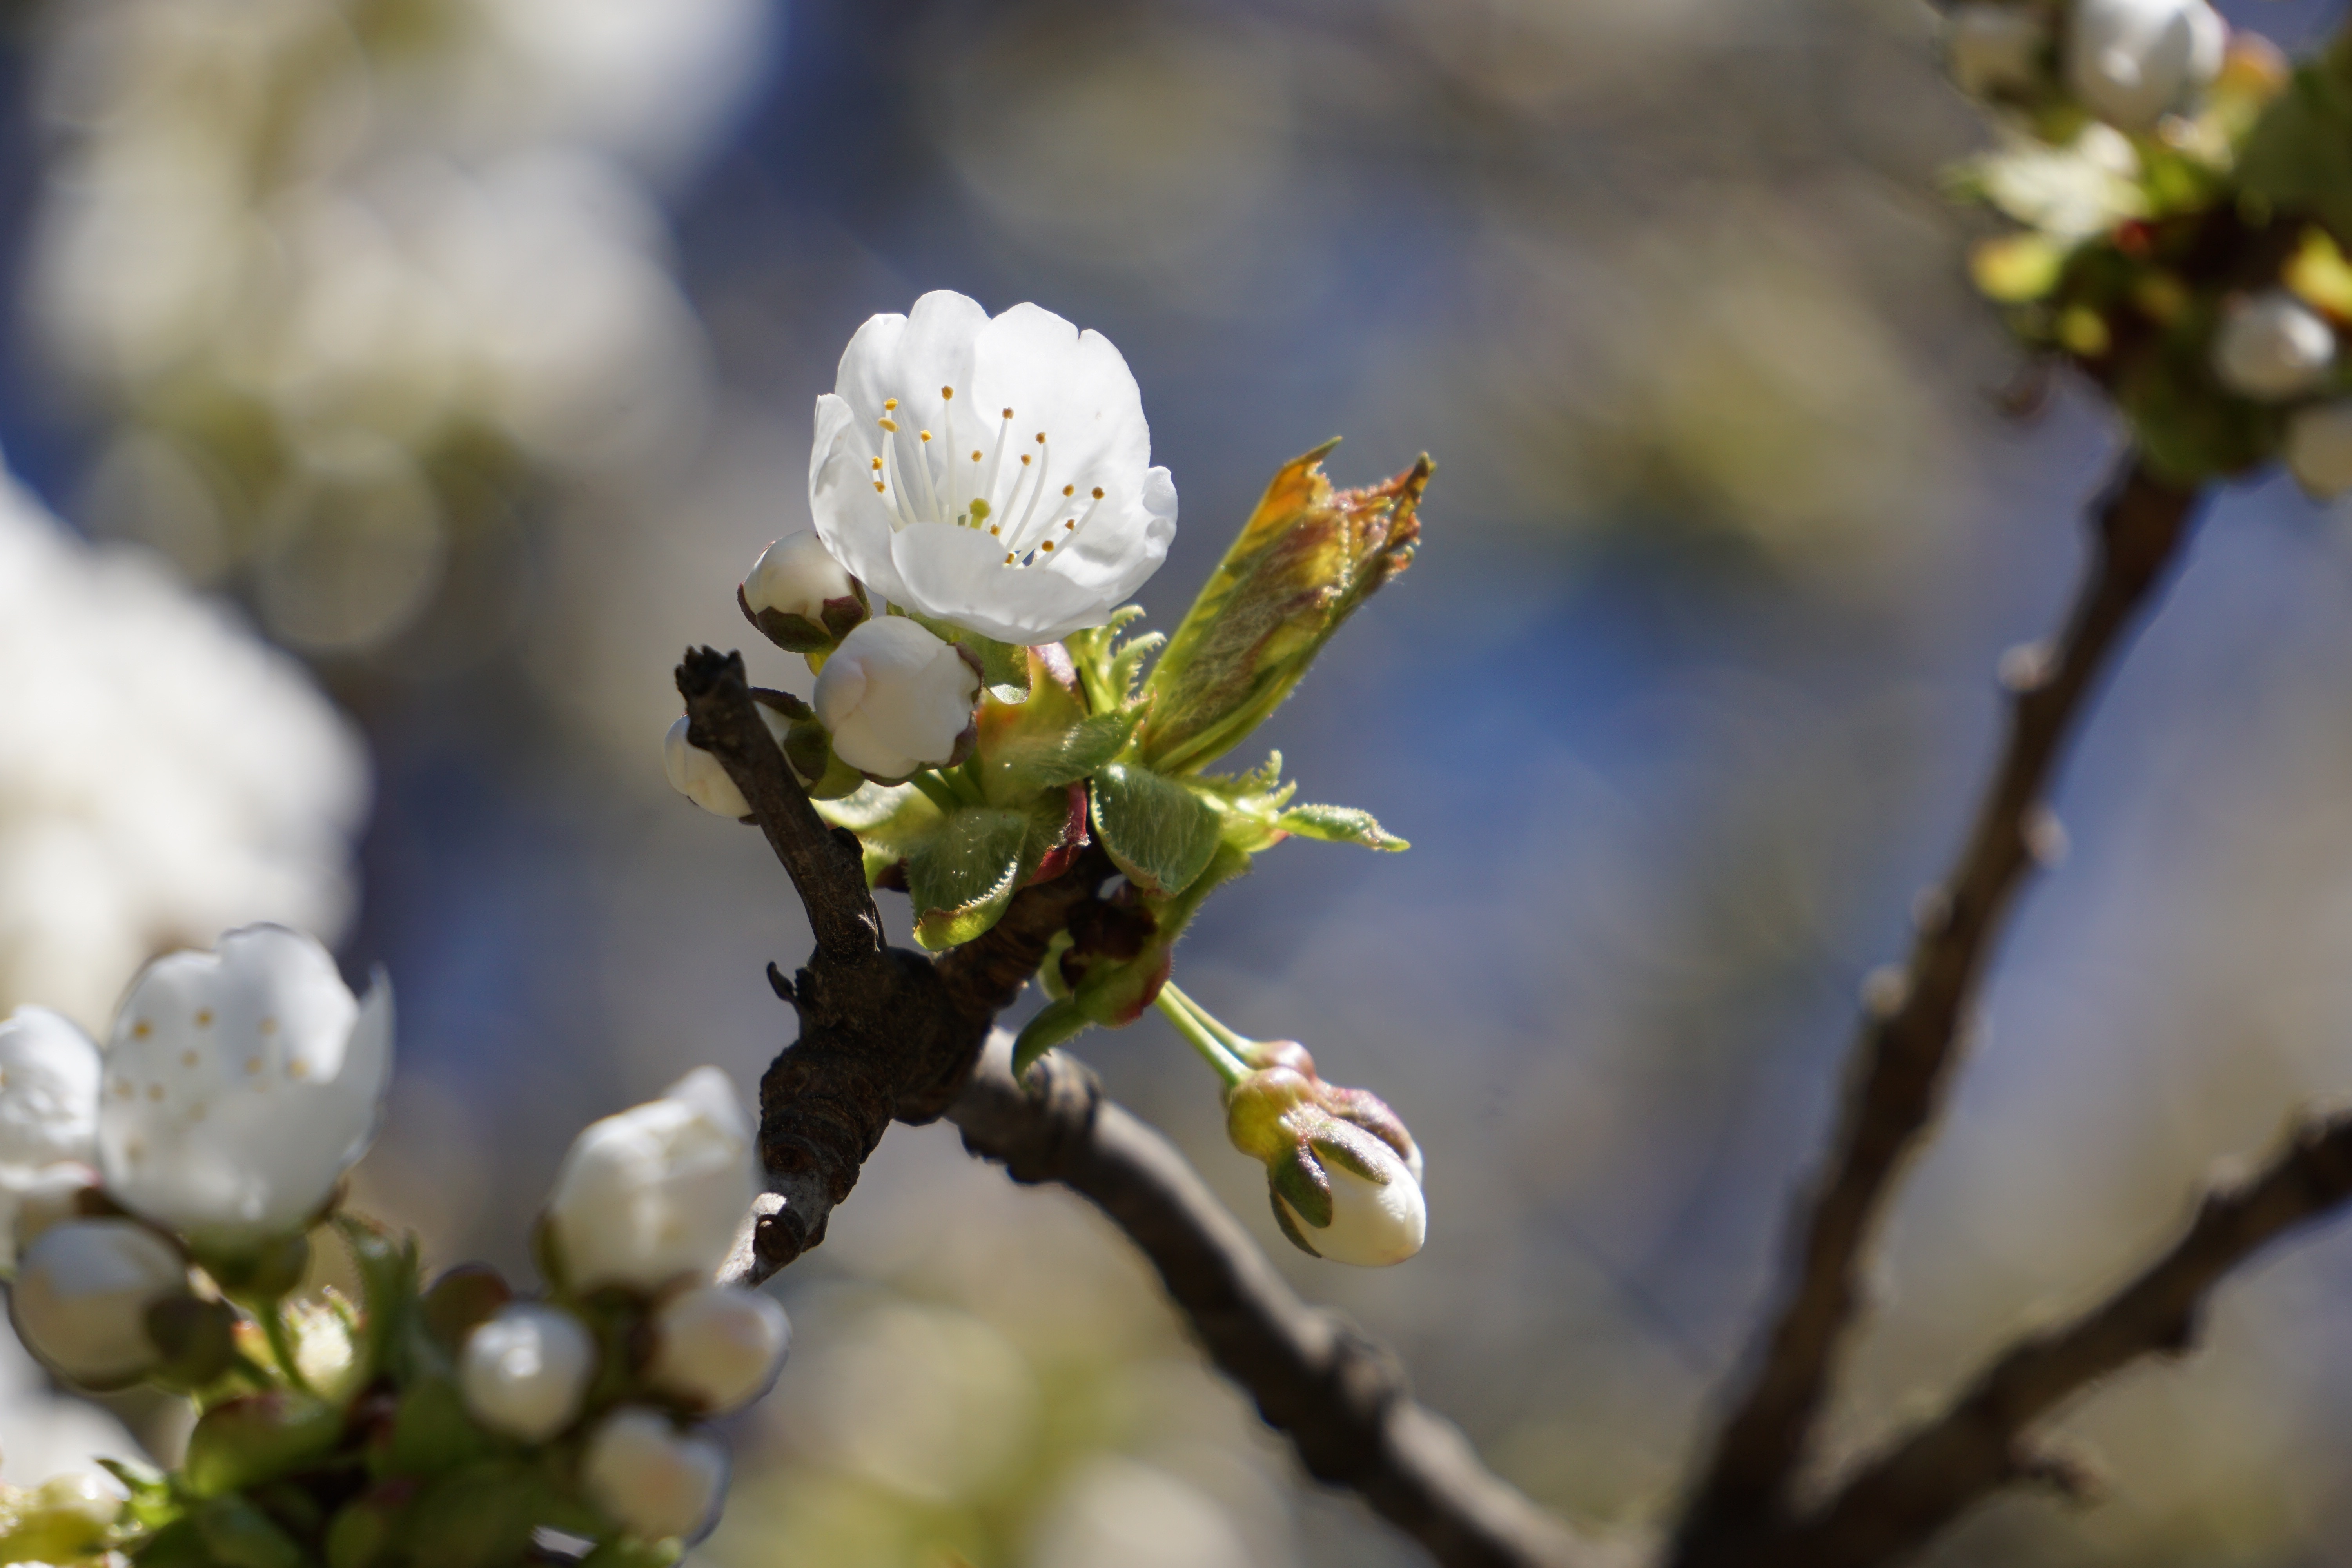
tree, nature, branch, blossom, open, plant, white, photography, fruit, berry, flower, bloom, food, spring, produce, macro, botany, flora, cherry blossom, wildflower, close up, shrub, cherry, macro photography, white blossom, flowering plant, woody plant, land plant